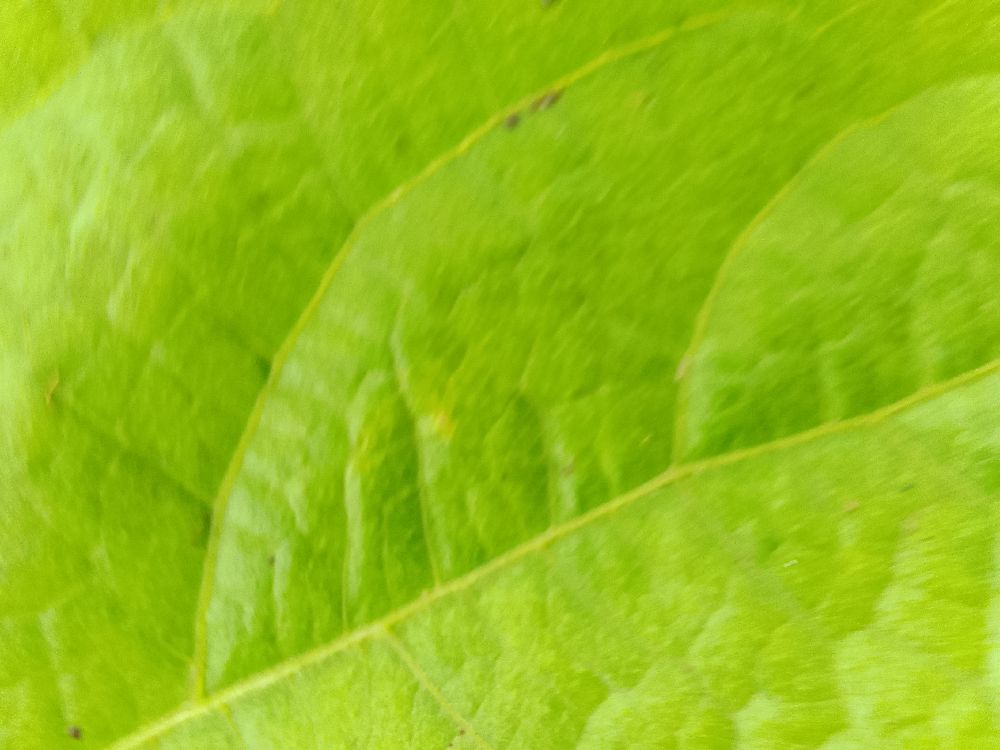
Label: healthy